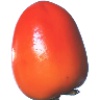
Label: Kaki 1